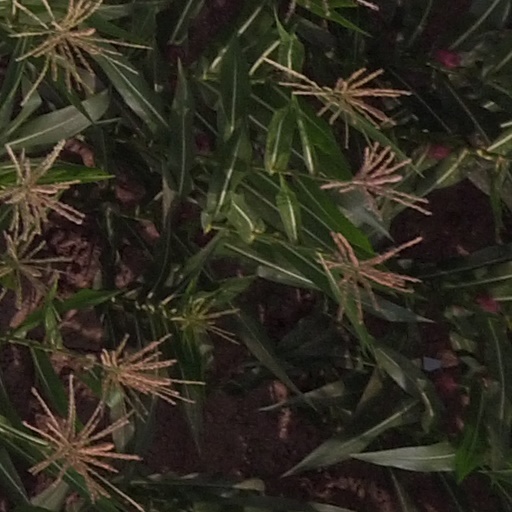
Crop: maize; corn